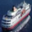
Label: ship